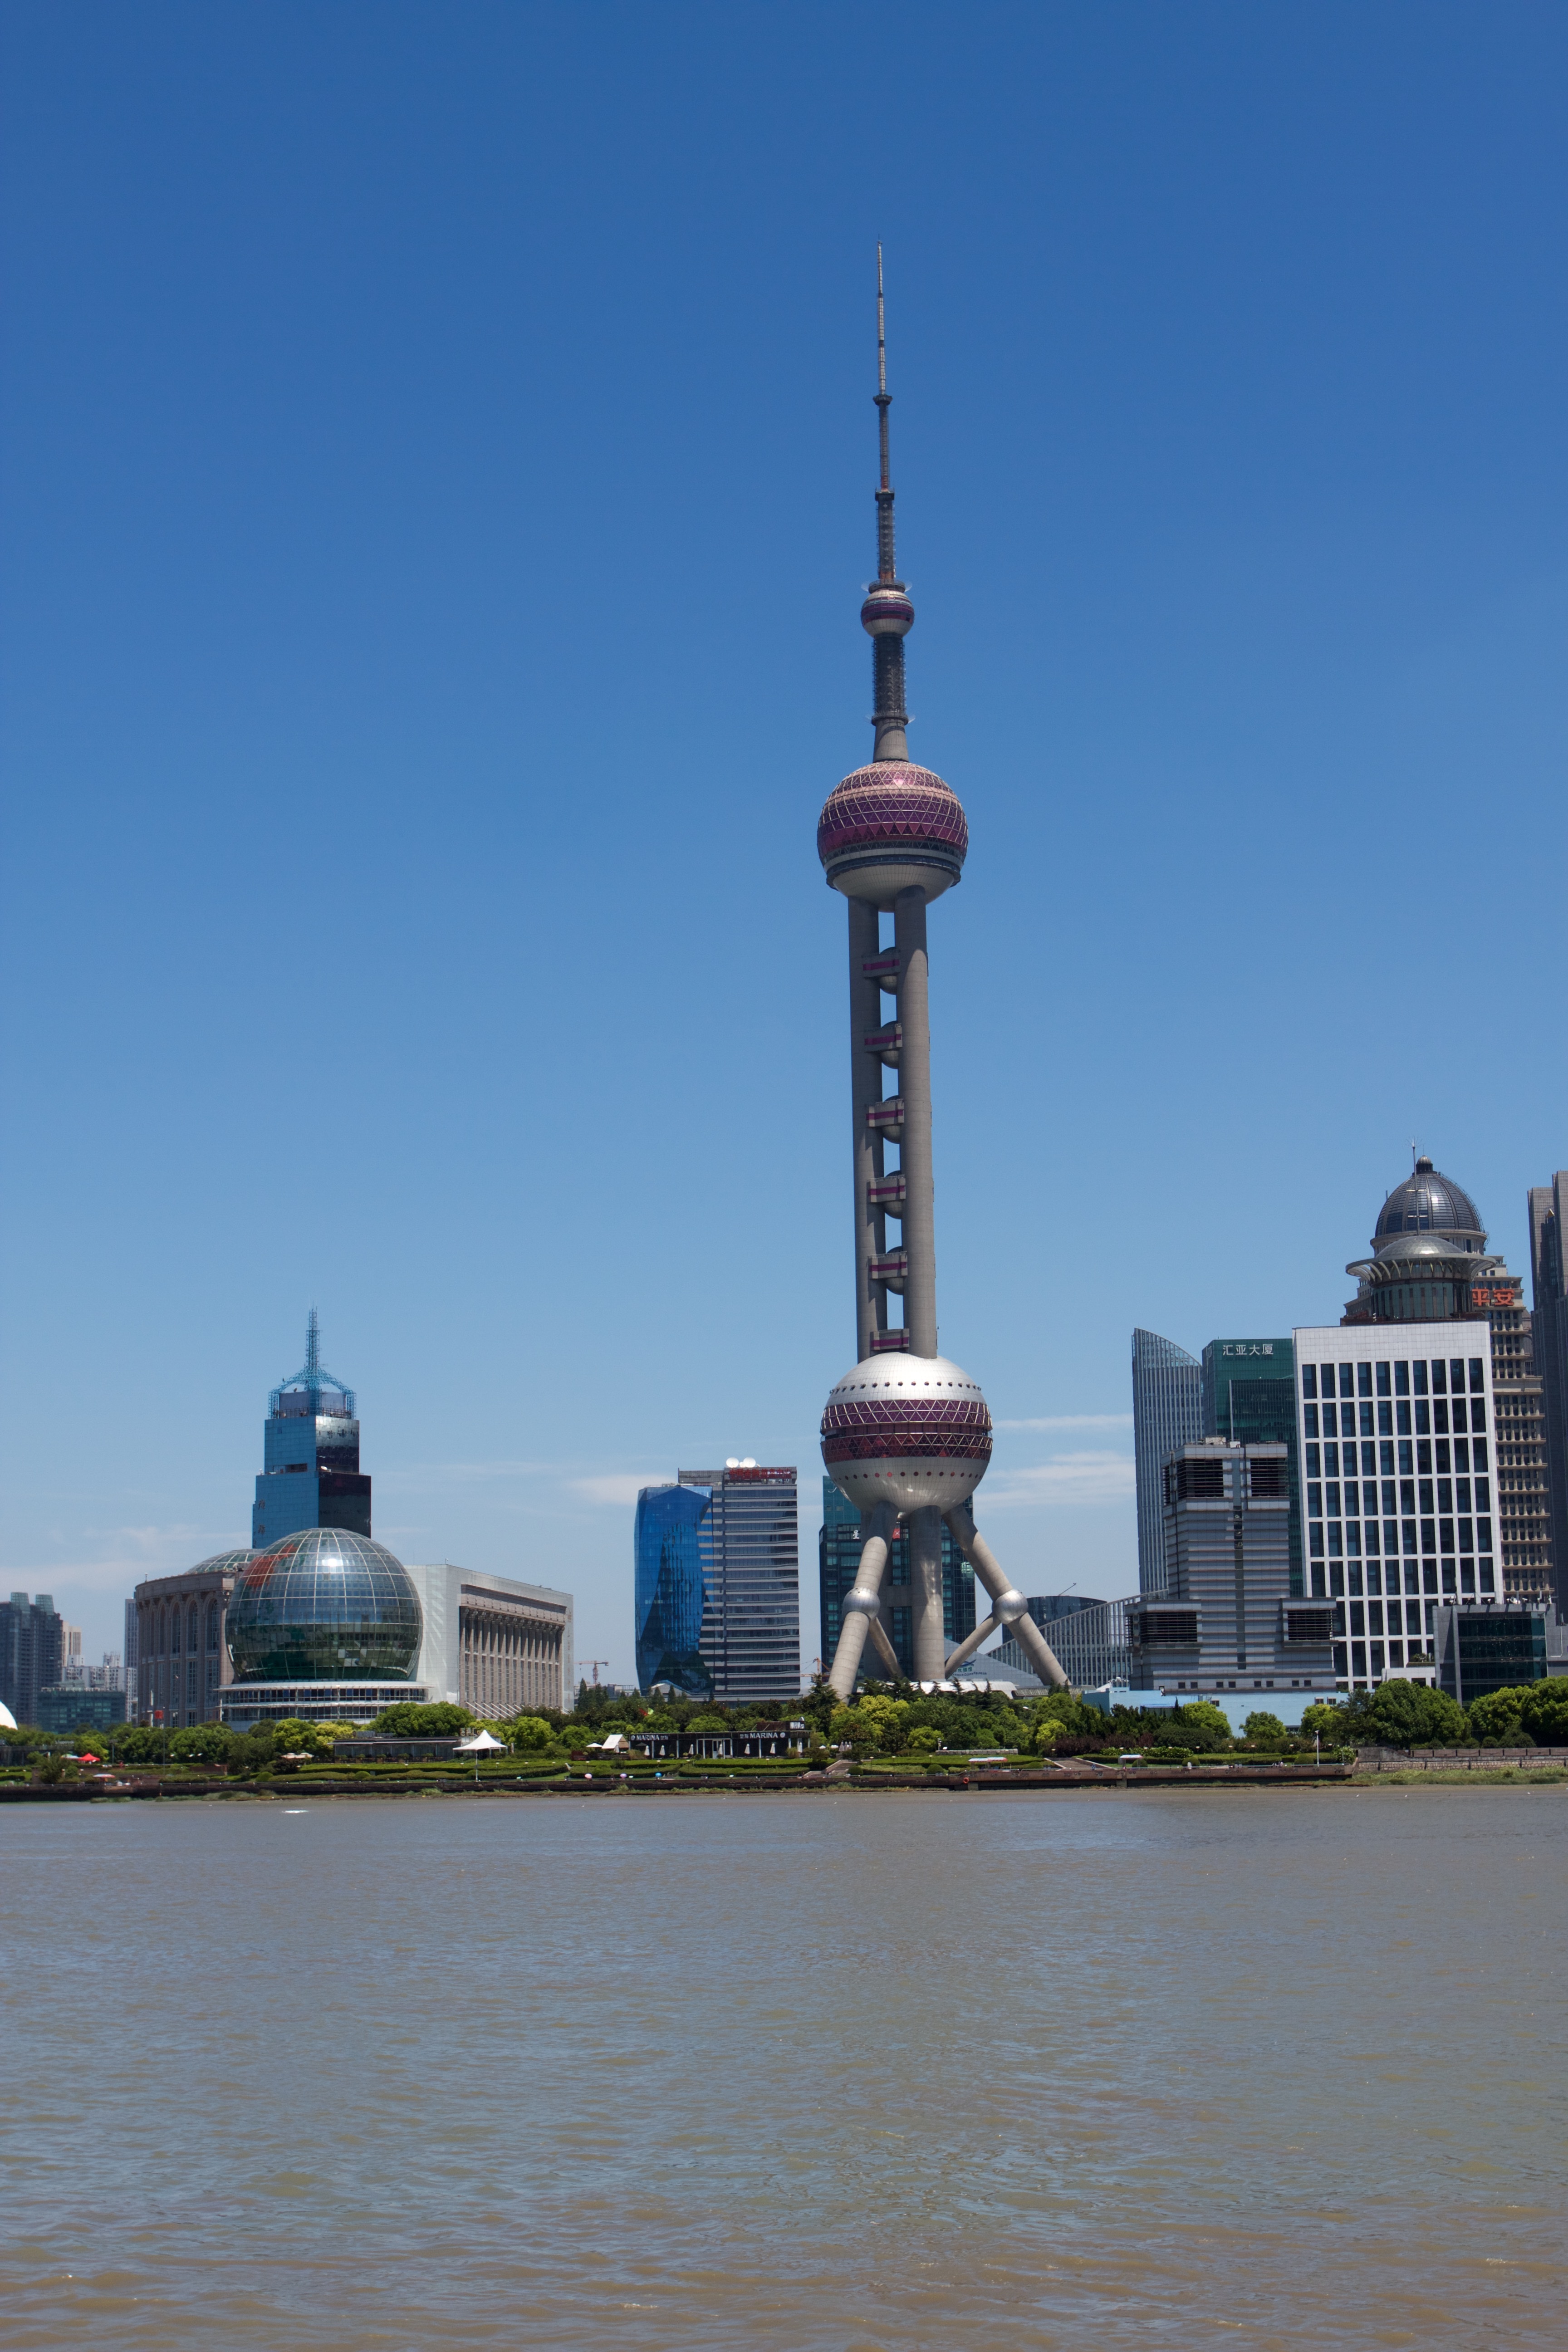
architecture, skyline, building, city, skyscraper, urban, cityscape, downtown, tower, asia, landmark, modern, spire, steeple, shanghai, china, lu jia zui, human settlement, shanghai band, shanghai east pear tower, pu dong, huang pu river